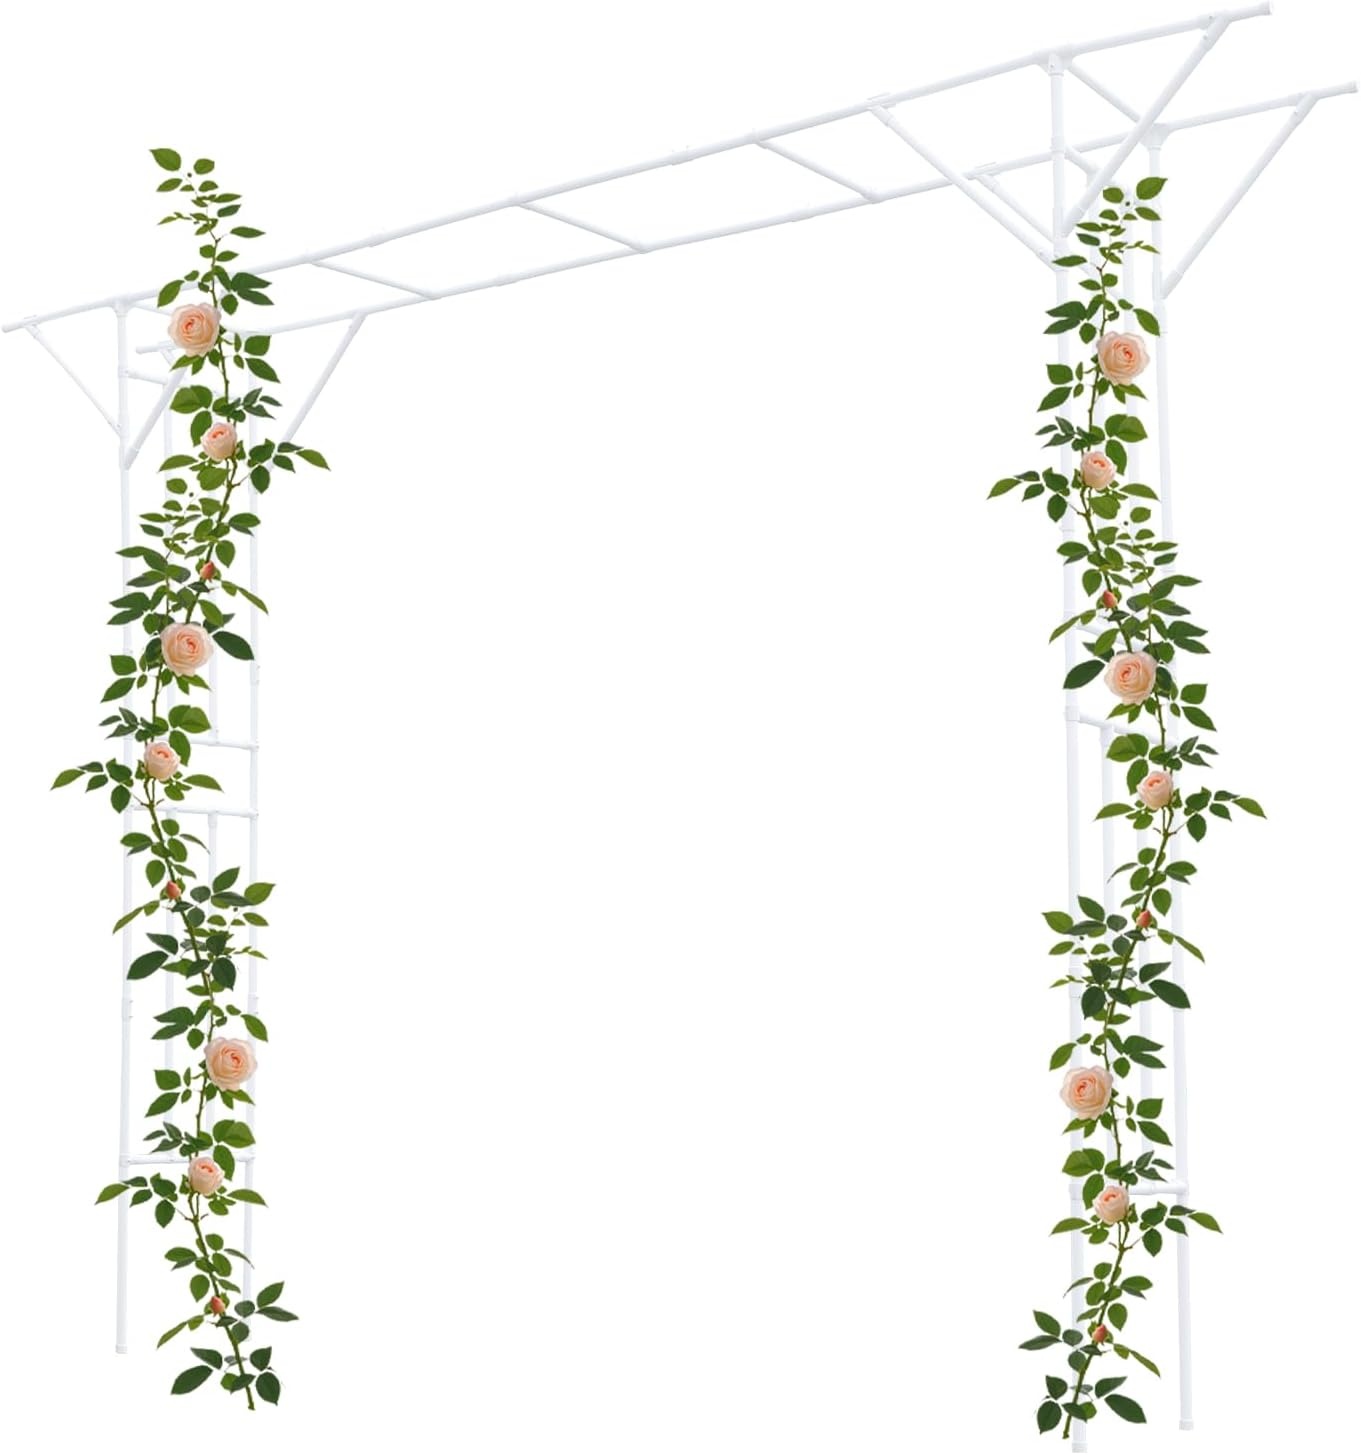
Garden Trellis for Climbing Plants,Outdoor Garden Arch Arbor Trellis,Steel Garden Trellis Wedding Arches for Ceremony Decoration 11.81x1.31x8.86ft (White)
Overview Color : White Material : Steel Pipes Brand : Wingderlier Product Dimensions : 15"W x 106"H Style : Modern About this item 【Modern Appearance】 The white color tone and smooth lines, combined with climbing plants or flowers (not included), make it a creative addition to your gardens, weddings, and other outdoor decorations. 【Sturdy And Durable】Made of steel pipes with coated and in-jection-mo-lding processes, this product is ru-st-re-sist-ant, we-ar-re-sis-tant, and durable, ensuring your long-term use. 【Vertical Gardening】 The product effectively utilizes vertical space, allowing cucumbers, and other climbing plants to grow away from the ground, reducing the use of land space and making it easier for you to pick. 【Multi Functional】 It can not only decorate your garden, but also serve as an elegant entrance to the garden, patio or walkway, ideally adorning your courtyard.It is an excellent choice for outdoor decoration and can also be used as a prop for wedding arches or other outdoor ceremonies. 【Thoughtful Design】The large size and sturdy top triangle design give your grapes, flowers, and other climbing plants enough space and good climbing points to grow smoothly and stably.
Brand: Hue Hug
Category: Home & Garden > Lawn & Garden > Outdoor Living > Outdoor Structures > Garden Arches, Trellises, Arbors & Pergolas > Trellises